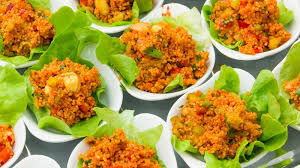
Yemek: kisir